William R. Moore Dry Goods Building

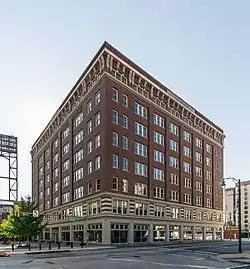
The William R. Moore Dry Goods Building in 2016

The William R. Moore Dry Goods Building is a historic building in Memphis, Tennessee, U.S.. It was built in 1913 for the William R. Moore Dry Goods company, founded in 1859, and designed by prominent Memphis architect Charles O. Pfeil. It has been listed on the National Register of Historic Places since August 26, 1982.